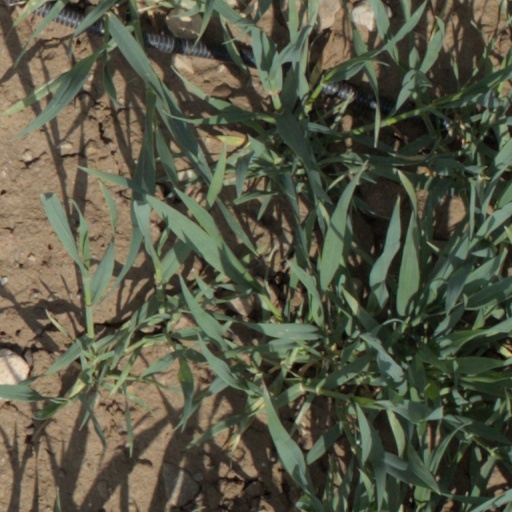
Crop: wheat